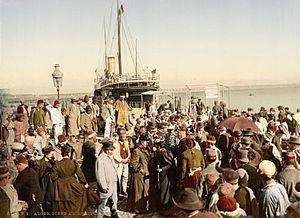
Le nom « pieds-noirs » désigne les Français originaires d'Algérie et, par extension, les Français d'ascendance européenne installés en Afrique française du Nord jusqu'à l'indépendance, c'est-à-dire jusqu'en mars 1956 pour les protectorats français de Tunisie et du Maroc, jusqu'en juillet 1962 pour l'Algérie française, et au-delà pour ceux qui y sont restés après l’indépendance des trois pays.
La Compagnie générale transatlantique est une compagnie maritime française. Fondée en 1855 par les frères Émile et Isaac Péreire sous le nom de Compagnie générale maritime, elle est chargée par l'État d'assurer le transport du courrier vers l'Amérique du Nord et prend son nom définitif en 1861. Après une période de tâtonnement au XIXᵉ siècle, la compagnie, poussée par ses présidents Jules Charles-Roux et John Dal Piaz, gagne en importance dans les années 1910 à 1930, avec de prestigieux paquebots tels que le Paris, l'Île-de-France et surtout le Normandie. Fragilisée par la Seconde Guerre mondiale, elle prend à nouveau de l'importance en 1962 avec le célèbre paquebot France, qui souffre beaucoup de la concurrence du transport aérien et est retiré du service en 1974. Dans les années qui suivent, la compagnie fusionne avec la Compagnie des messageries maritimes pour former la Compagnie générale maritime, devenue par la suite Compagnie maritime d'affrètement - Compagnie générale maritime.
Jacques Frémeaux, né le 9 mars 1949 à Alger, est un historien français. Il est professeur honoraire en histoire contemporaine, spécialiste de l'histoire coloniale.